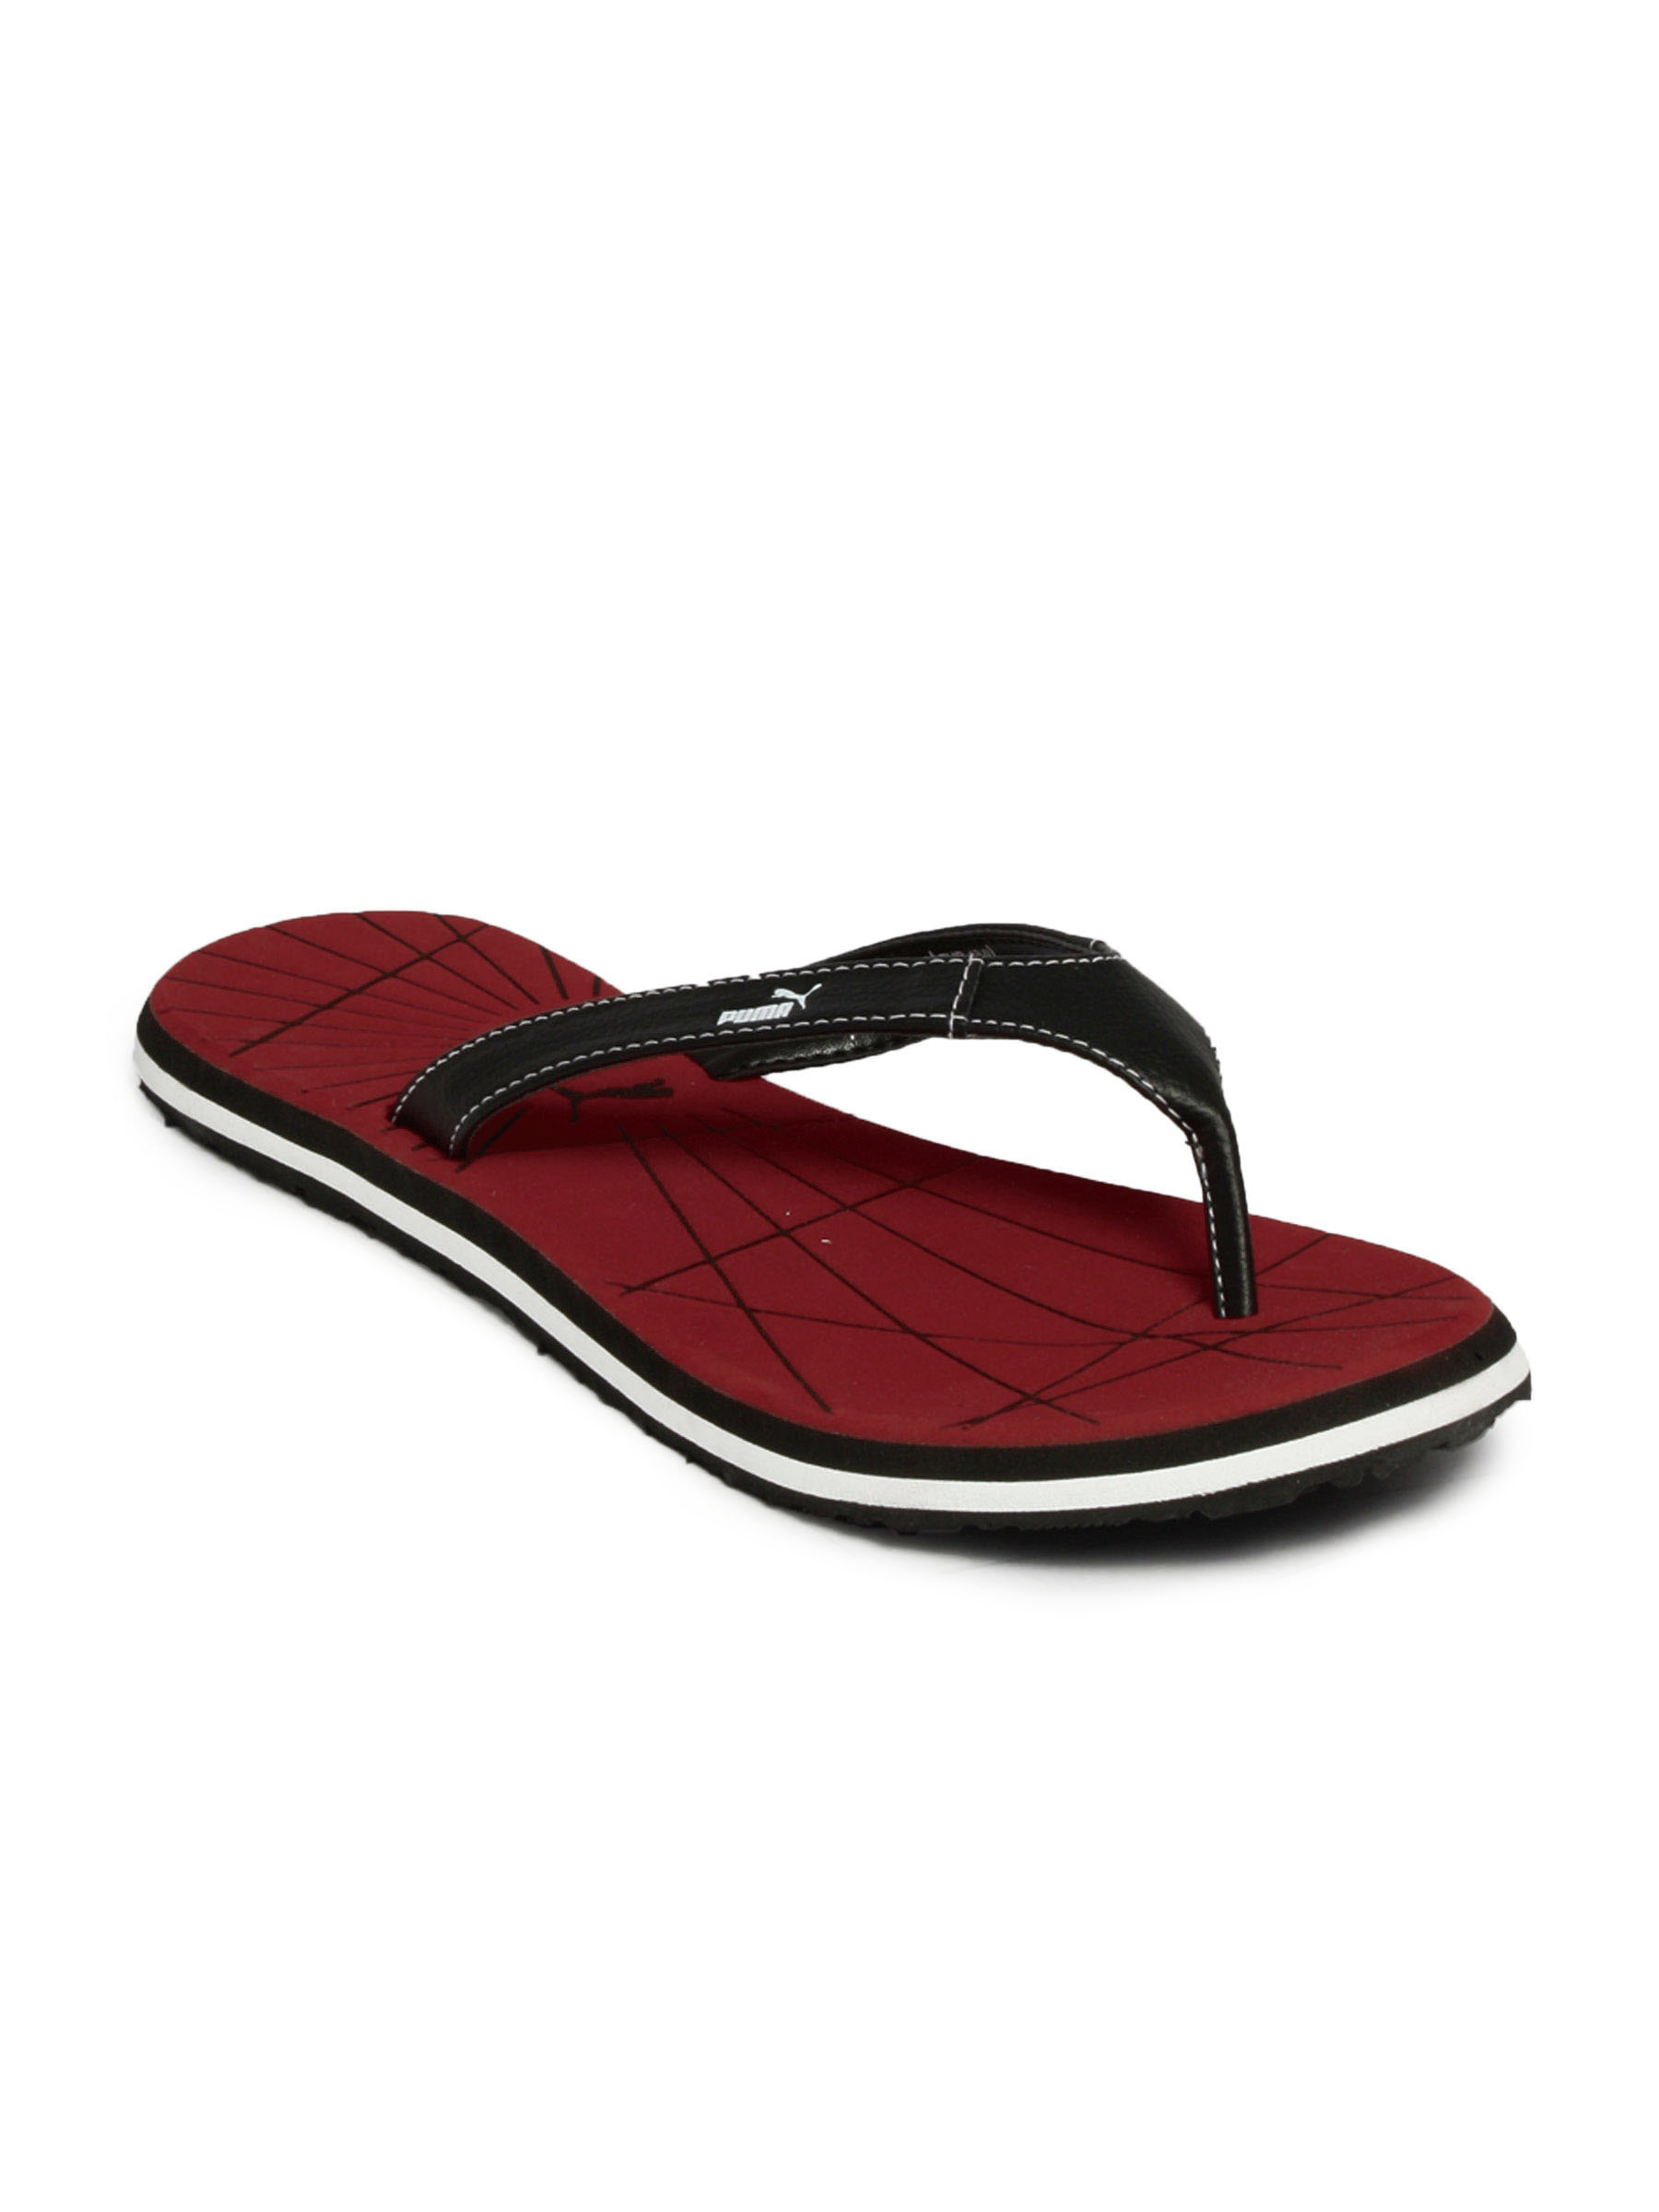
Puma Men Webster Red Slippers
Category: Footwear / Sandal / Sandals
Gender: Men
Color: Red
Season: Fall 2011
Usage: Casual